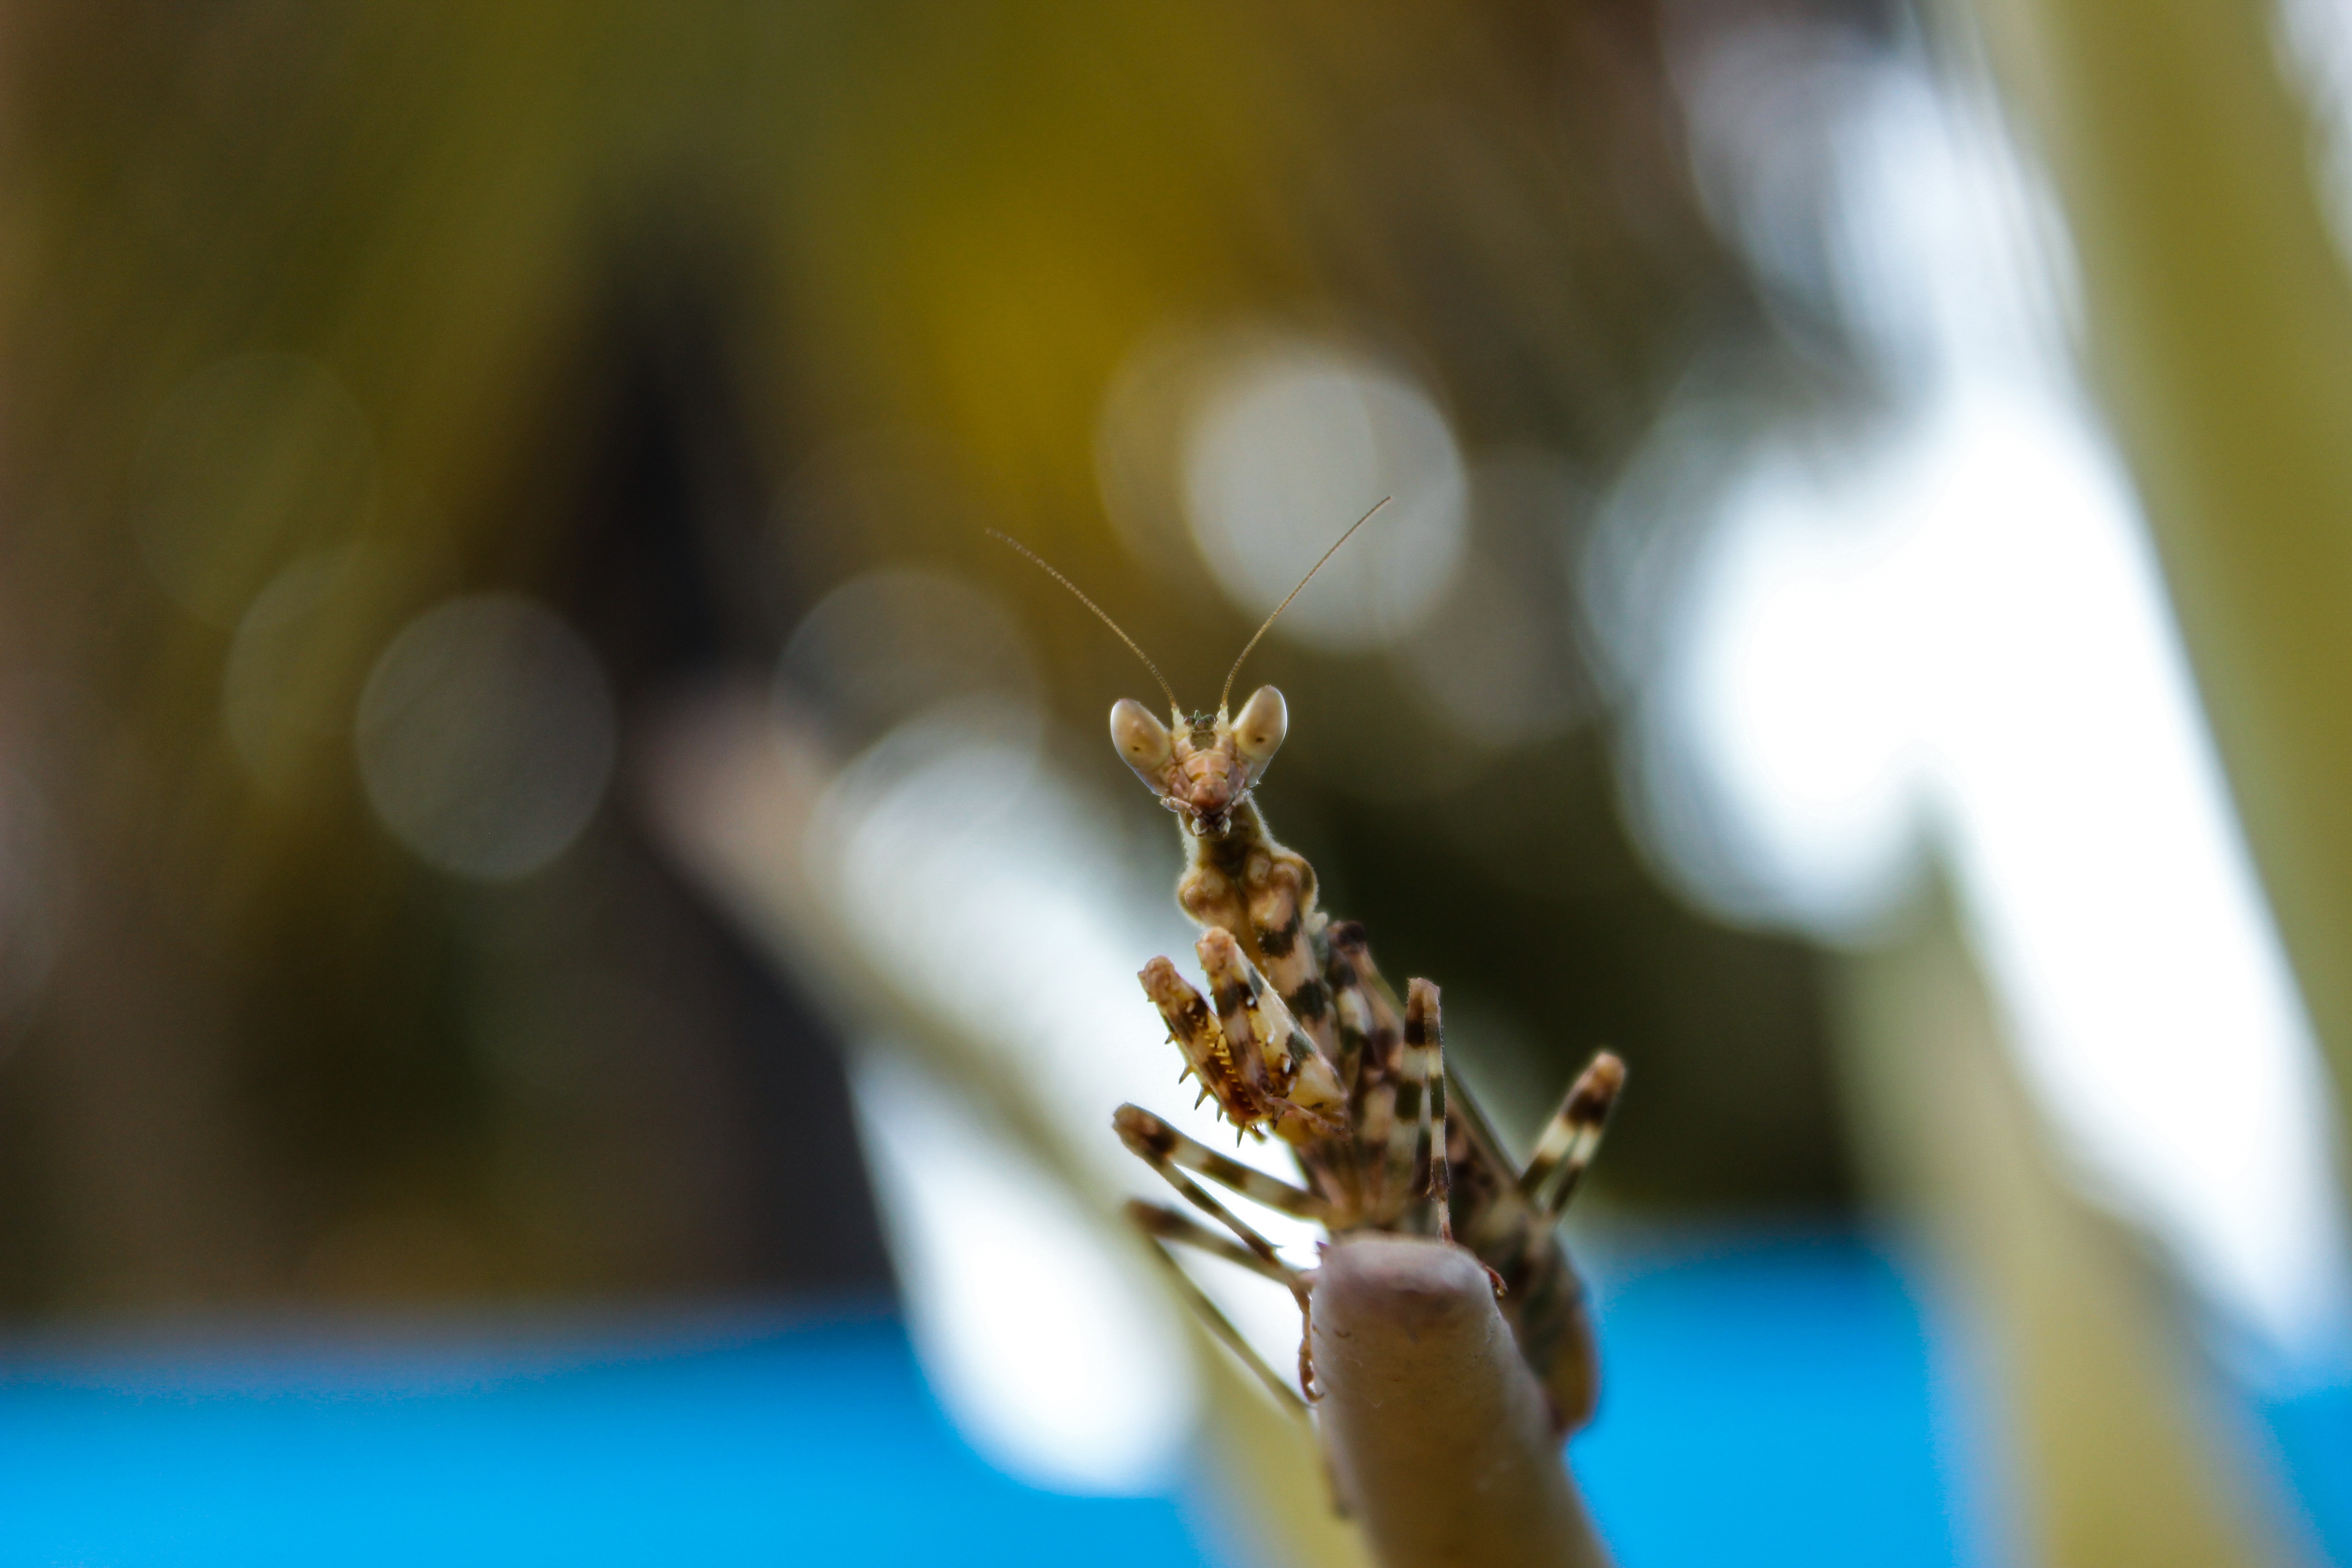
nature, bokeh, plant, photography, sunlight, leaf, flower, pollen, spring, green, color, insect, natural, yellow, garden, flora, fauna, invertebrate, close up, bee, macro photography, honey bee, plant stem, membrane winged insect